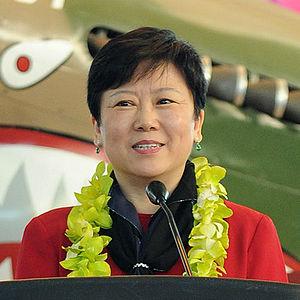
Li Xiaolin, née en 1961 dans la province du Sichuan, est une femme d'affaires chinoise. Elle est actuellement CEO de l'entreprise de production d'énergie China Power International Development.